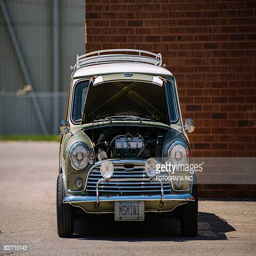
at the show and shine